Stephen Strange (Marvel Cinematic Universe)

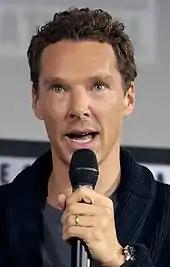
Cumberbatch at the 2019 San Diego Comic-Con

In his first feature-length appearance in the MCU, Dr. Strange is a neurosurgeon who, after a car crash that led to a journey of healing, discovers the hidden world of magic and alternate dimensions. Cumberbatch described Strange as arrogant, with the film "about him going from a place where he thinks he knows it all to realizing he knows nothing." He compared the character to the version of Sherlock Holmes that he portrays in "Sherlock", calling both characters "intelligent" and having "smatterings of the same colors". The film's mysticism resonated with Cumberbatch, for whom spirituality has been important since he spent his gap year teaching English at a Tibetan Buddhist monastery in Darjeeling, India. Strange's abilities in the film include casting spells with "tongue-twisty fun names", creating mandalas of light for shields and weapons, and creating portals for quick travel around the world. Strange is also aided by a Cloak of Levitation for flight, and the Eye of Agamotto, a relic containing an Infinity Stone that can manipulate time. Cumberbatch took great care in defining the physical movements and gestures for the spells, knowing that they would be noted and studied by fans. He described these gestures as "balletic" and "very dynamic", and received help with finger-tutting movements from dancer JayFunk.